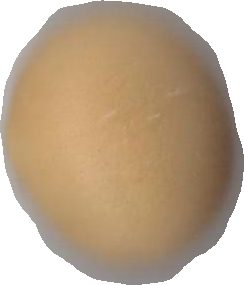
Variety: Dega